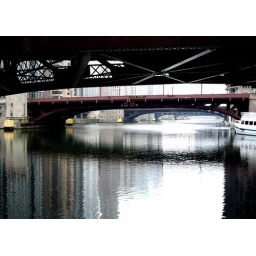
bridge in water